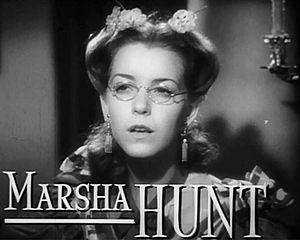
Orgueil et Préjugés est un film américain réalisé par Robert Z. Leonard, sorti en juillet 1940 aux États-Unis.
Marsha Virginia Hunt, née le 17 octobre 1917 à Chicago, est une actrice américaine.